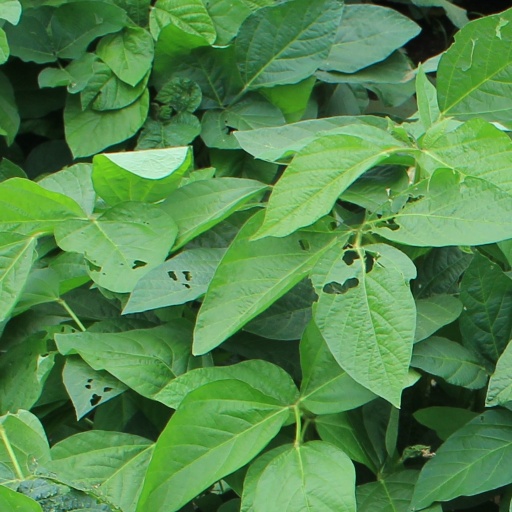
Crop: soybean